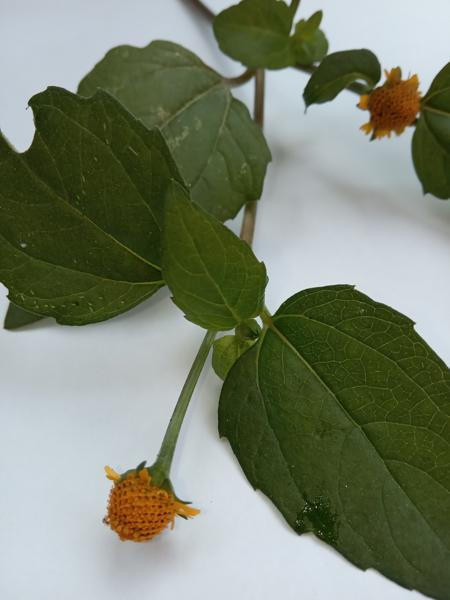
Weed species: Synedrella nodiflora